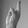
ASL letter: R